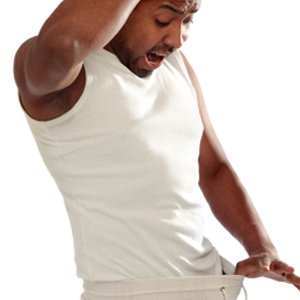
Gender: men